Chola conquest of Anuradhapura

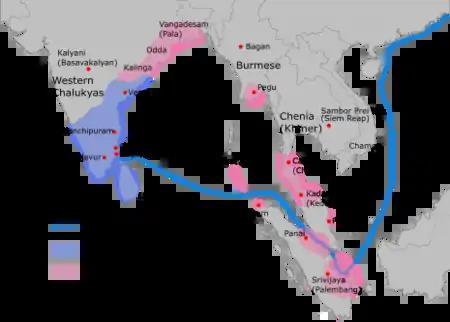
The Chola Empire under Rajendra Chola I in 1030 A.D

The "tirumagal" inscription of Rajaraja I dated to 993 AD first mentions Anuradhapura among the emperor's conquests. Mahinda V (981–1017) distracted by a revolt of his own Tamil mercenary troops fled to the south-eastern province of Rohana. Taking advantage of this internal strife Rajaraja I invaded Anuradhapura sometime in 993 AD and conquered the northern part of the country and incorporated it into his kingdom as a province named "Mummudi-sola-mandalam" after himself. The Culavamsa says that the capital at Anuradhapura was "utterly destroyed in every way by the Chola army. The capital of the conquered Rajarata was moved to Polonnaruwa which was then renamed "Jananathamangalam", a title of Rajaraja. The Chola official Tali Kumaran erected a Shiva temple called Rajarajeshvara ("Lord of Rajaraja") in the town of Mahatirtha (modern Mantota, Mannar), which was renamed Rajaraja-pura. Comparing Rajaraja's campaign to the invasion of Lanka by the legendary hero Rama, the Thiruvalangadu Plates states: